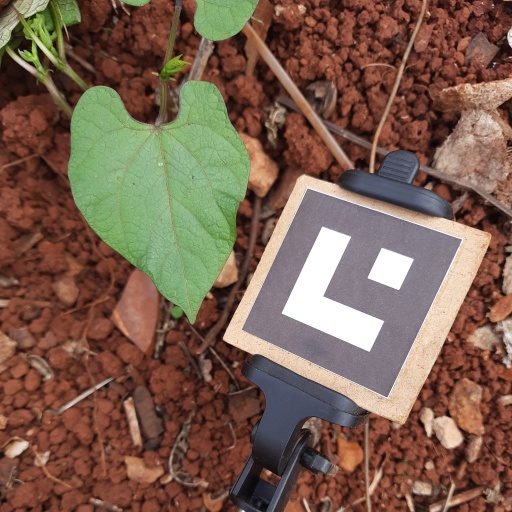
Observations: wavy surface, no eating holes, under shade